Akemi (company)

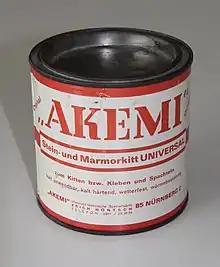
First label of the polyester adhesive in 1953

In 1952, he put the first adhesive based on polyester on the natural stone market and called it "Stein- und Marmorkitt Universal" unsaturated polyester (Universal Stone and Marble Filler). To satisfy the steadily growing demand for the products on the domestic market and abroad, he built up a distribution network and expanded his range of filler and adhesive systems. He brought out a new bonding system based on epoxy resin which was used at first for natural stone and later for cars too.